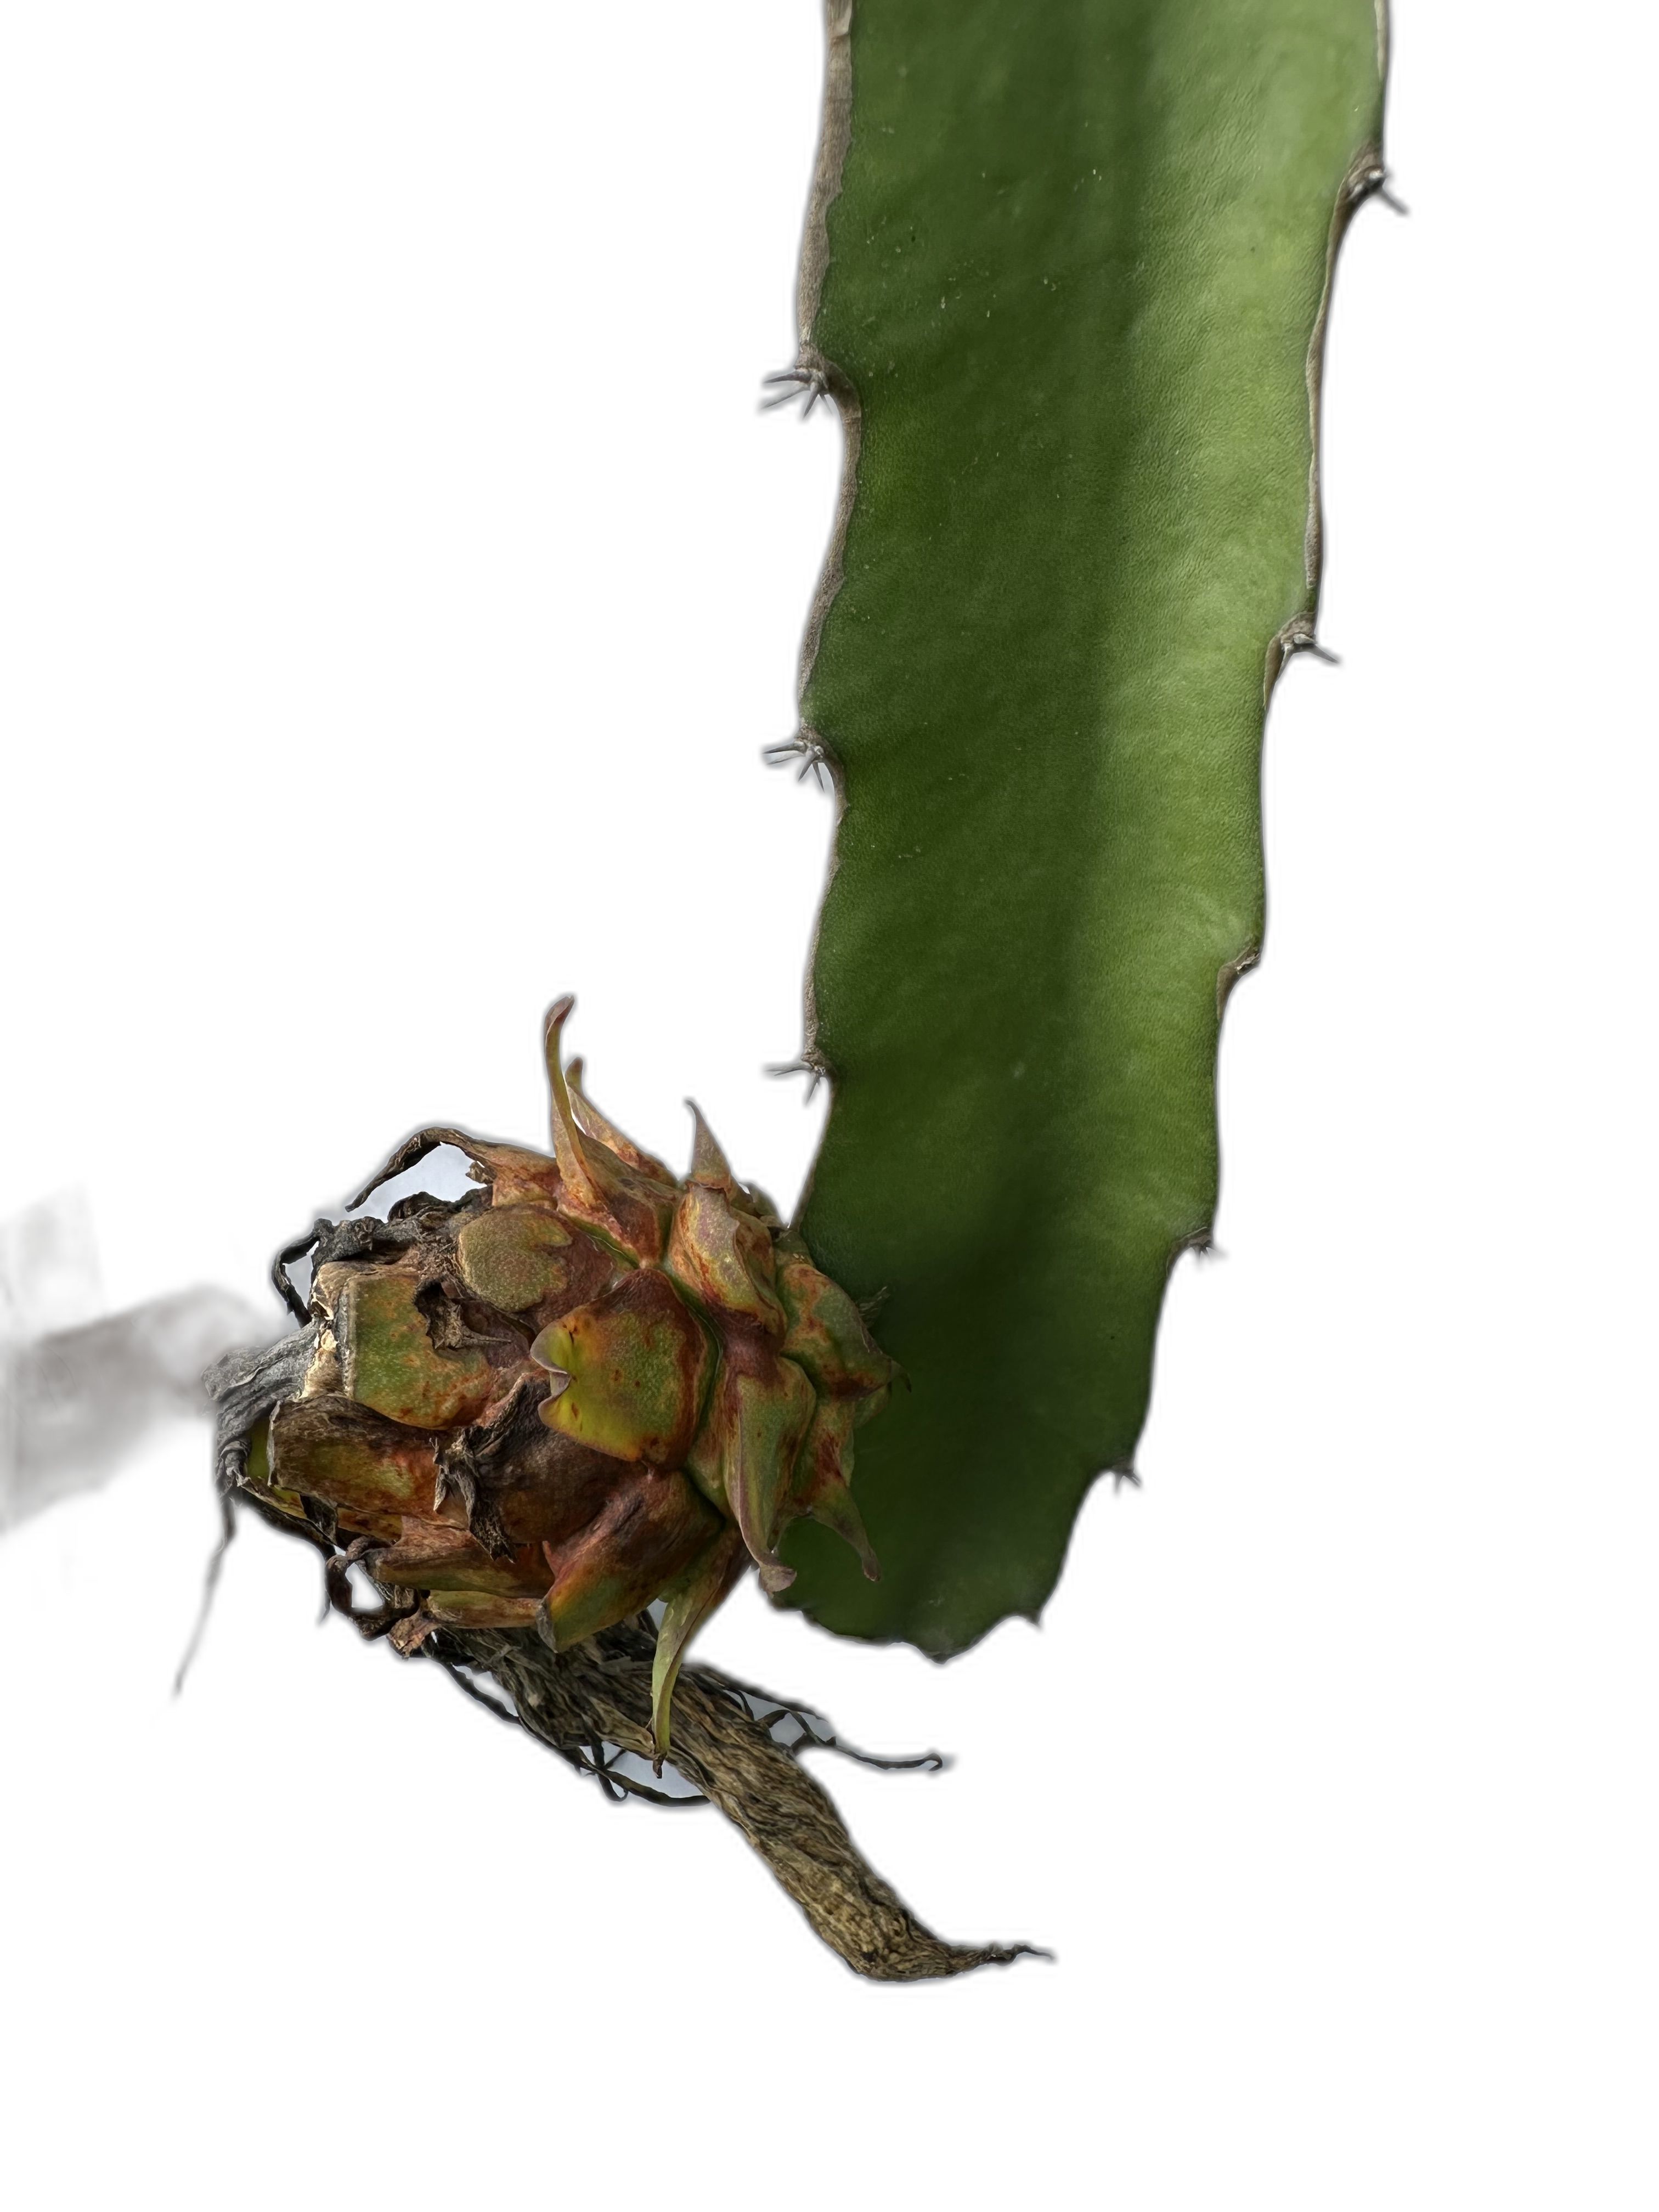
Label: Bad fruit